Raichle Flexon

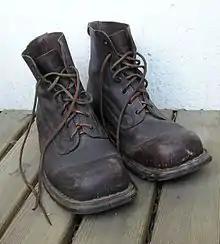
Traditional boots use a piece of leather (or two in this case) stitched to the sole.

The Flexon is a downhill ski boot introduced by Raichle in the winter of 1980/81. Based on designs by Sven Coomer, Al Gross and Erik Giese, the Flexon used a unique system to control forward flex in a predictable way, as well as making the boot more comfortable and easier to put on and remove. The basic layout is referred to as a three-piece design; three-piece boots preceding the Flexon included the Henke Strato, Nordica Comp 3 and a dozen other designs from Italian bootmakers.